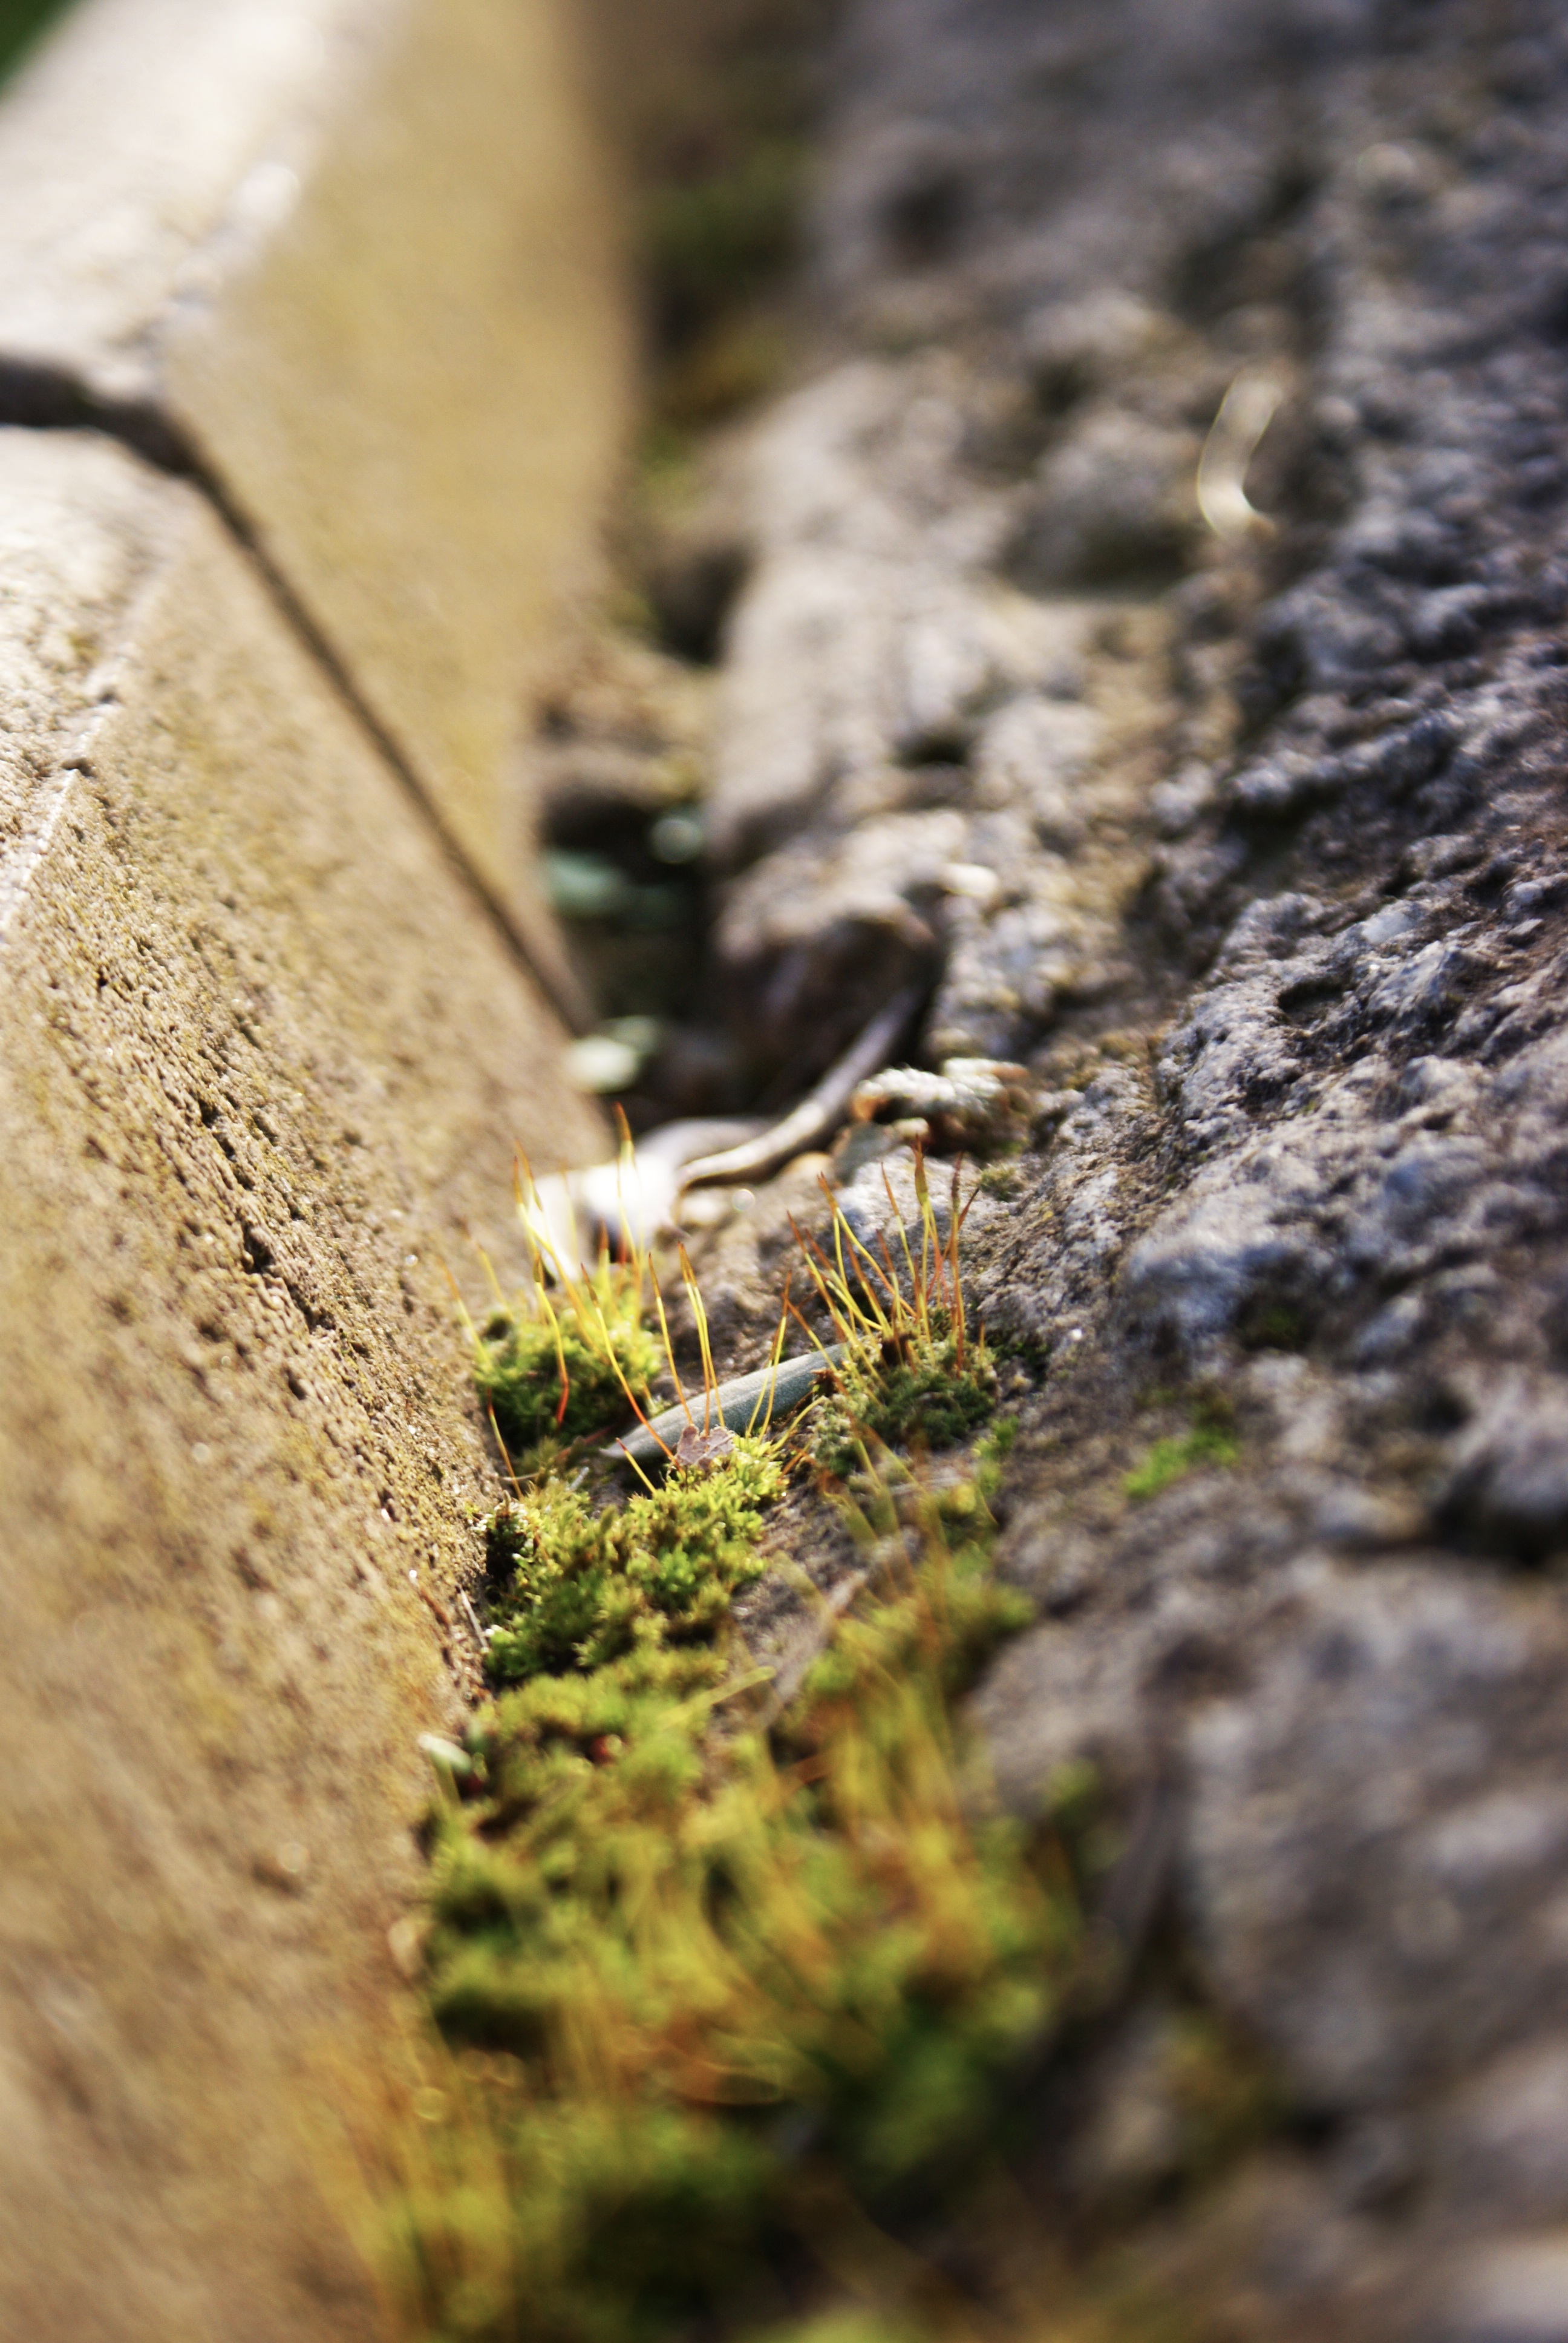
tree, nature, grass, rock, plant, leaf, flower, wildlife, green, autumn, soil, flora, fauna, close up, macro photography